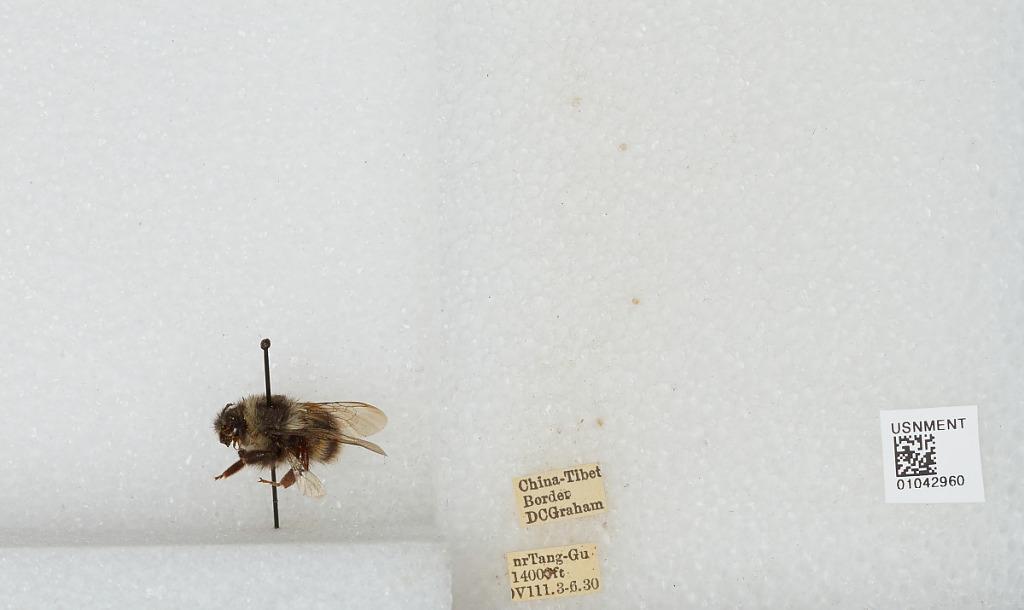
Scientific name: Bombus sp.
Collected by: D. Graham
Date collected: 1930-8-3
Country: China
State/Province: Sichuan
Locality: China-Tibet Border near Tang-Gu